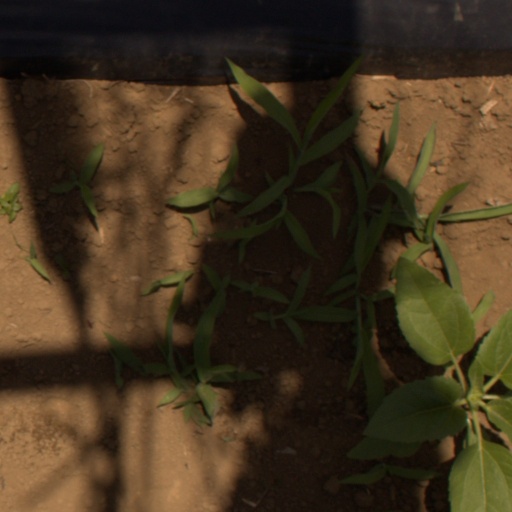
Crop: Jerusalem artichoke